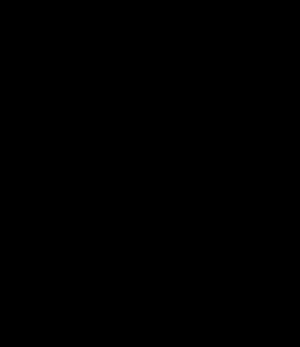
Zapopan est une municipalité de l'État de Jalisco au Mexique, jouxtant celle de Guadalajara. Sa population est de plus d'un million d'habitants. La ville est connue pour sa basilique et son centre ancien. De nombreux projets urbains sont en cours dans cette municipalité. Elle comporte également plusieurs universités.